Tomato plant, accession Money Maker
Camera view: bottom (45 deg); turntable rotation: 270 degrees
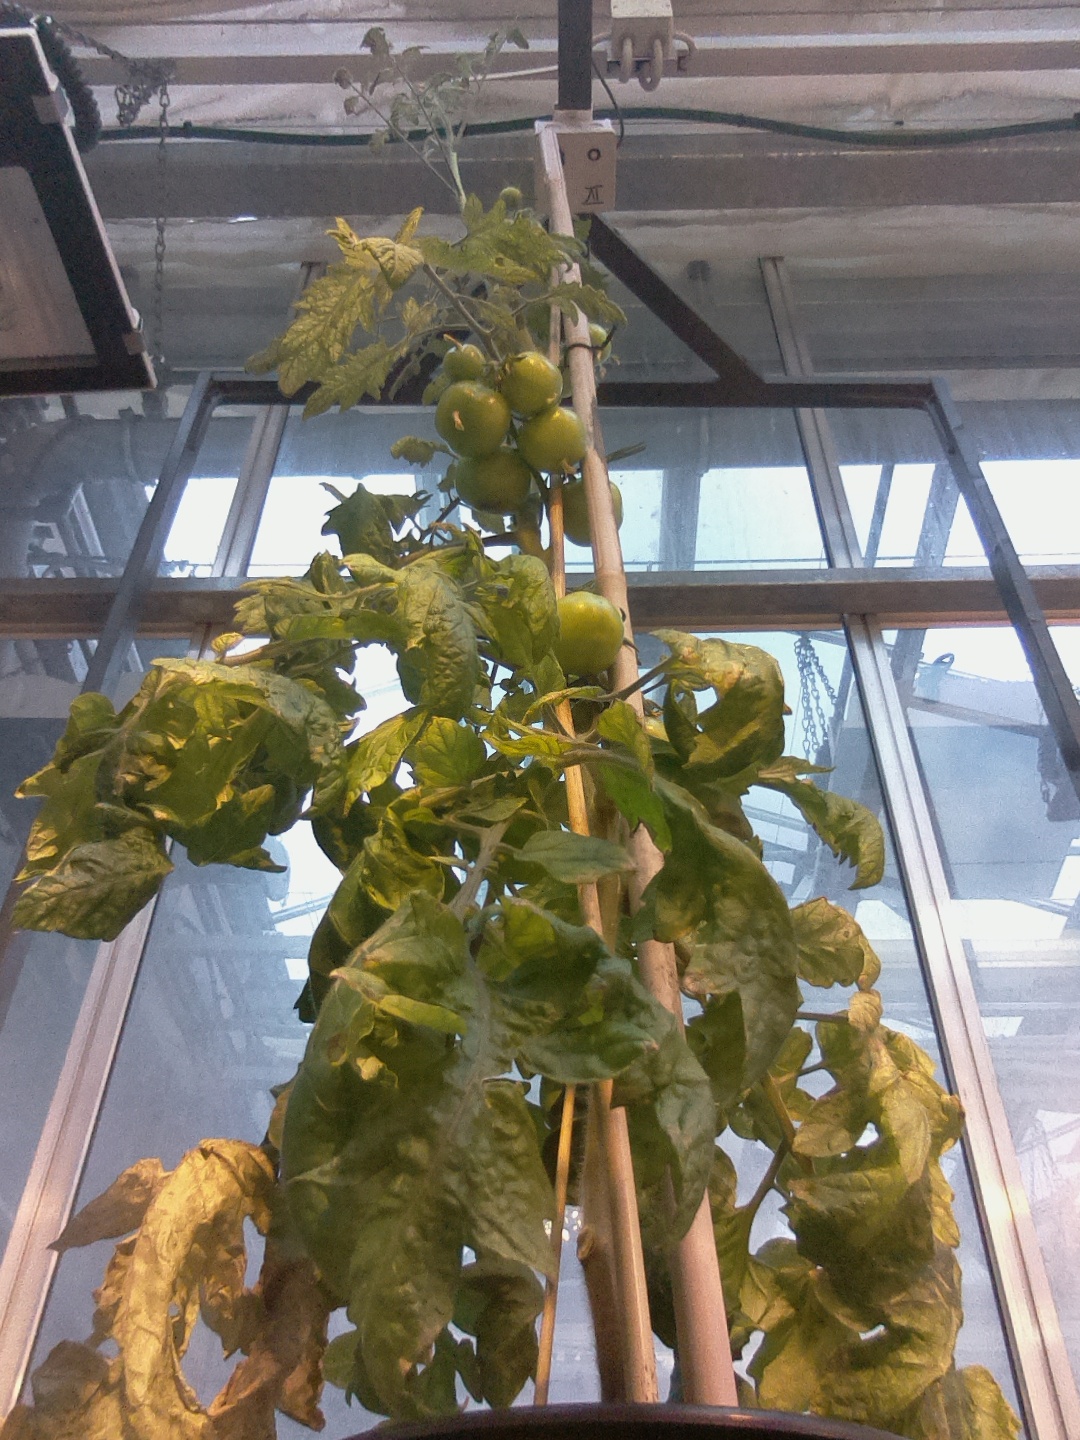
BBCH growth stage 77: 70%-80% of final fruit size